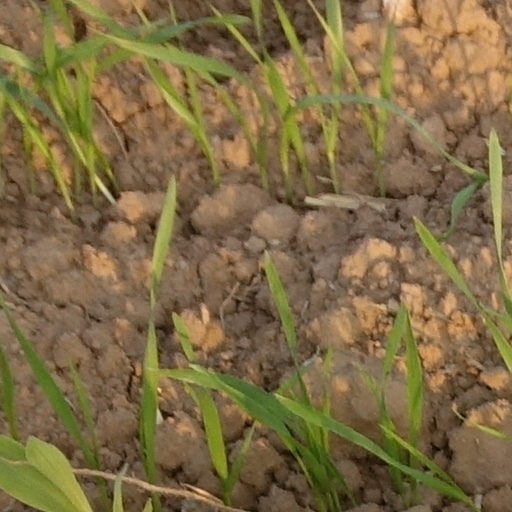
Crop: wheat